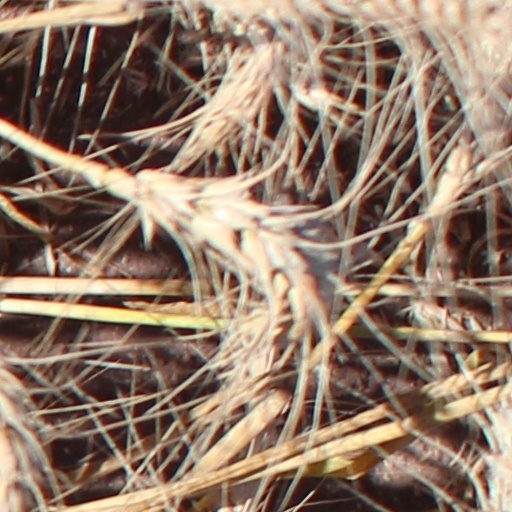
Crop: wheat